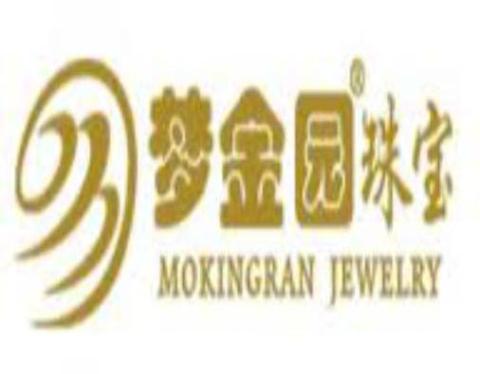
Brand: mokingran
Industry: Necessities